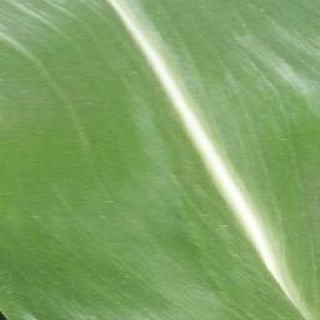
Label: healthy_corn